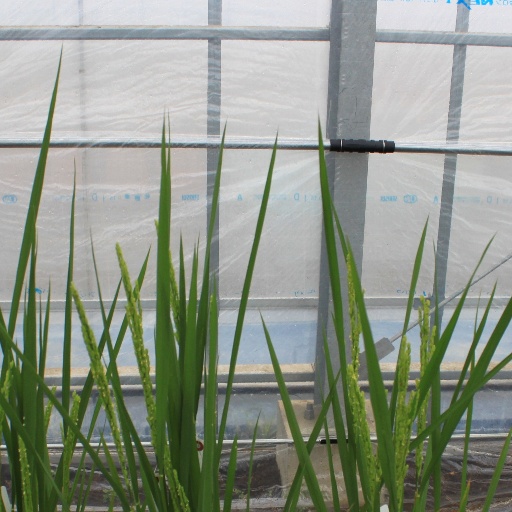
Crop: rice